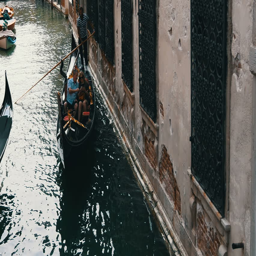
beautiful gondolas sail through the canals and old streets